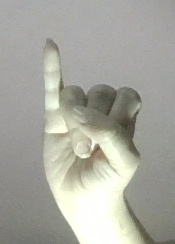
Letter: meem